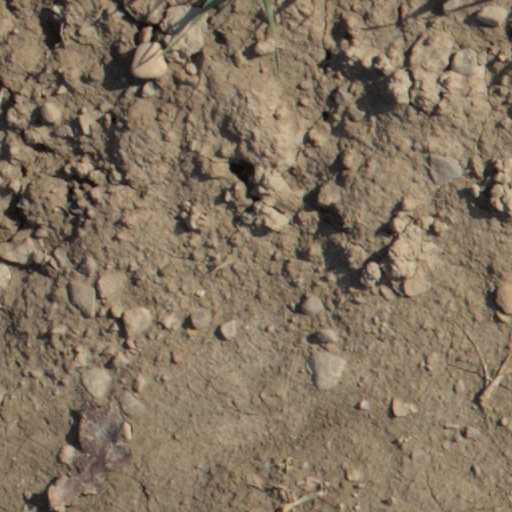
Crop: wheat